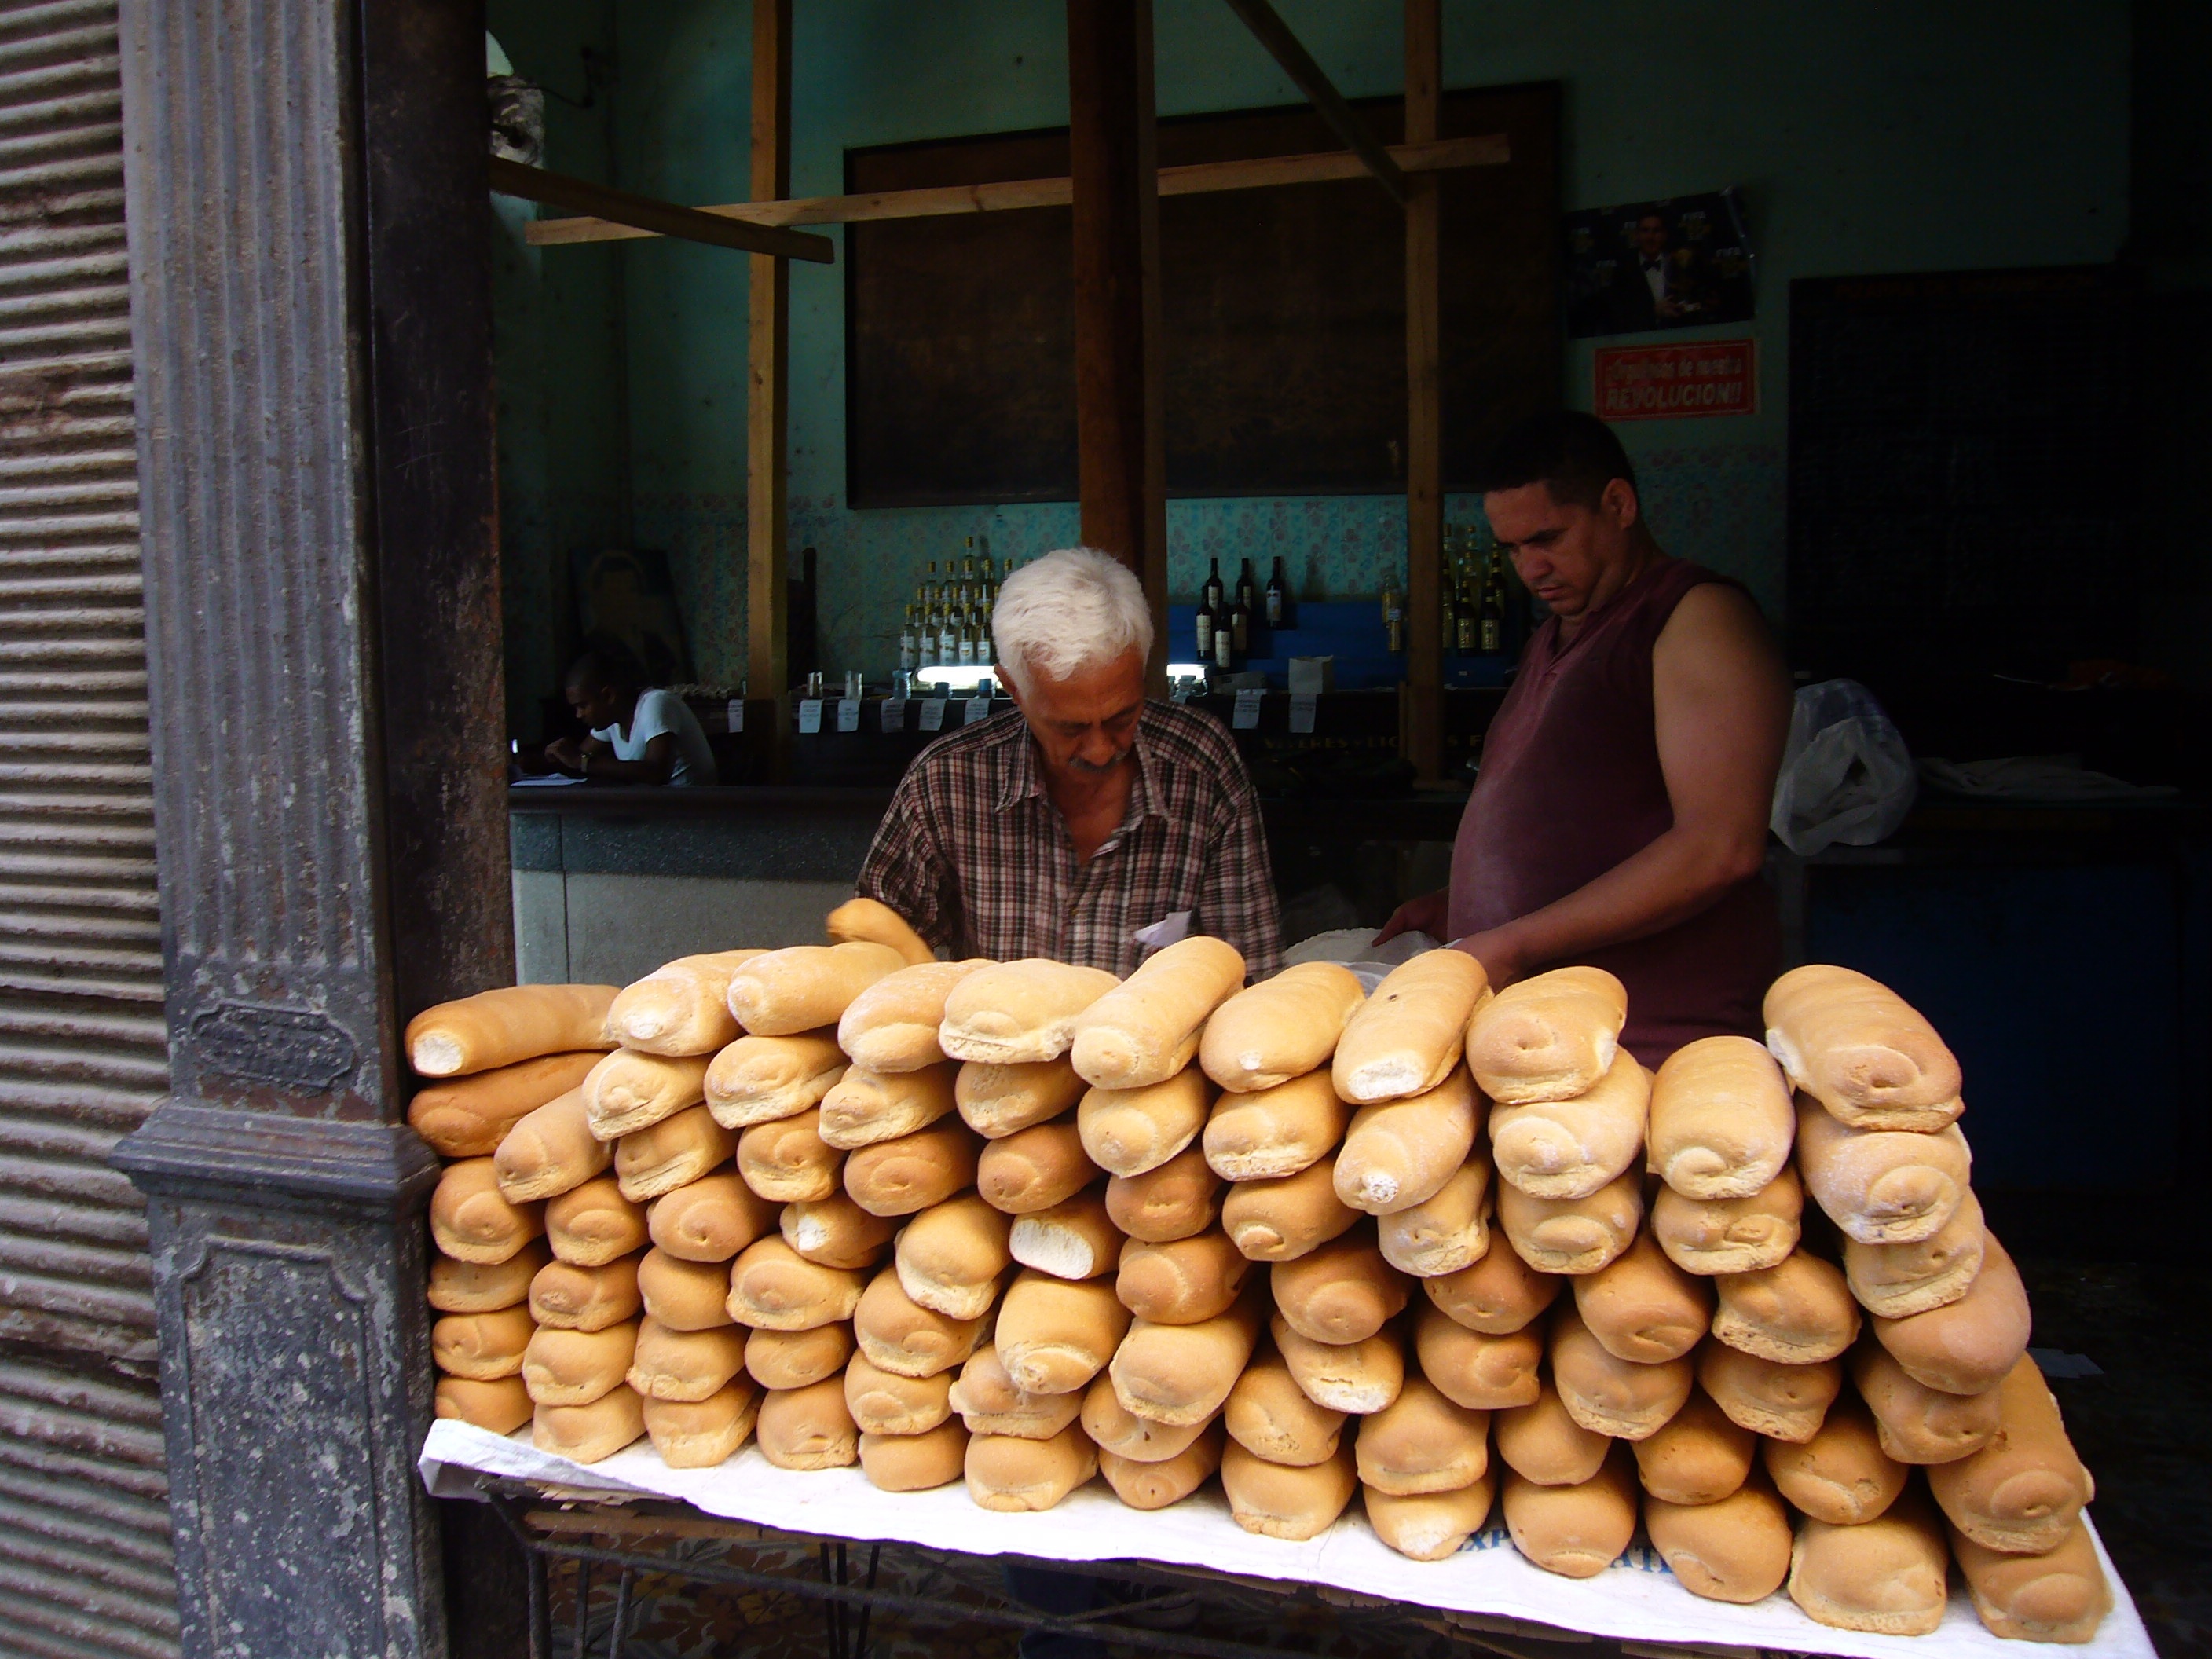
road, food, cuisine, bakery, cuba, temple, baker